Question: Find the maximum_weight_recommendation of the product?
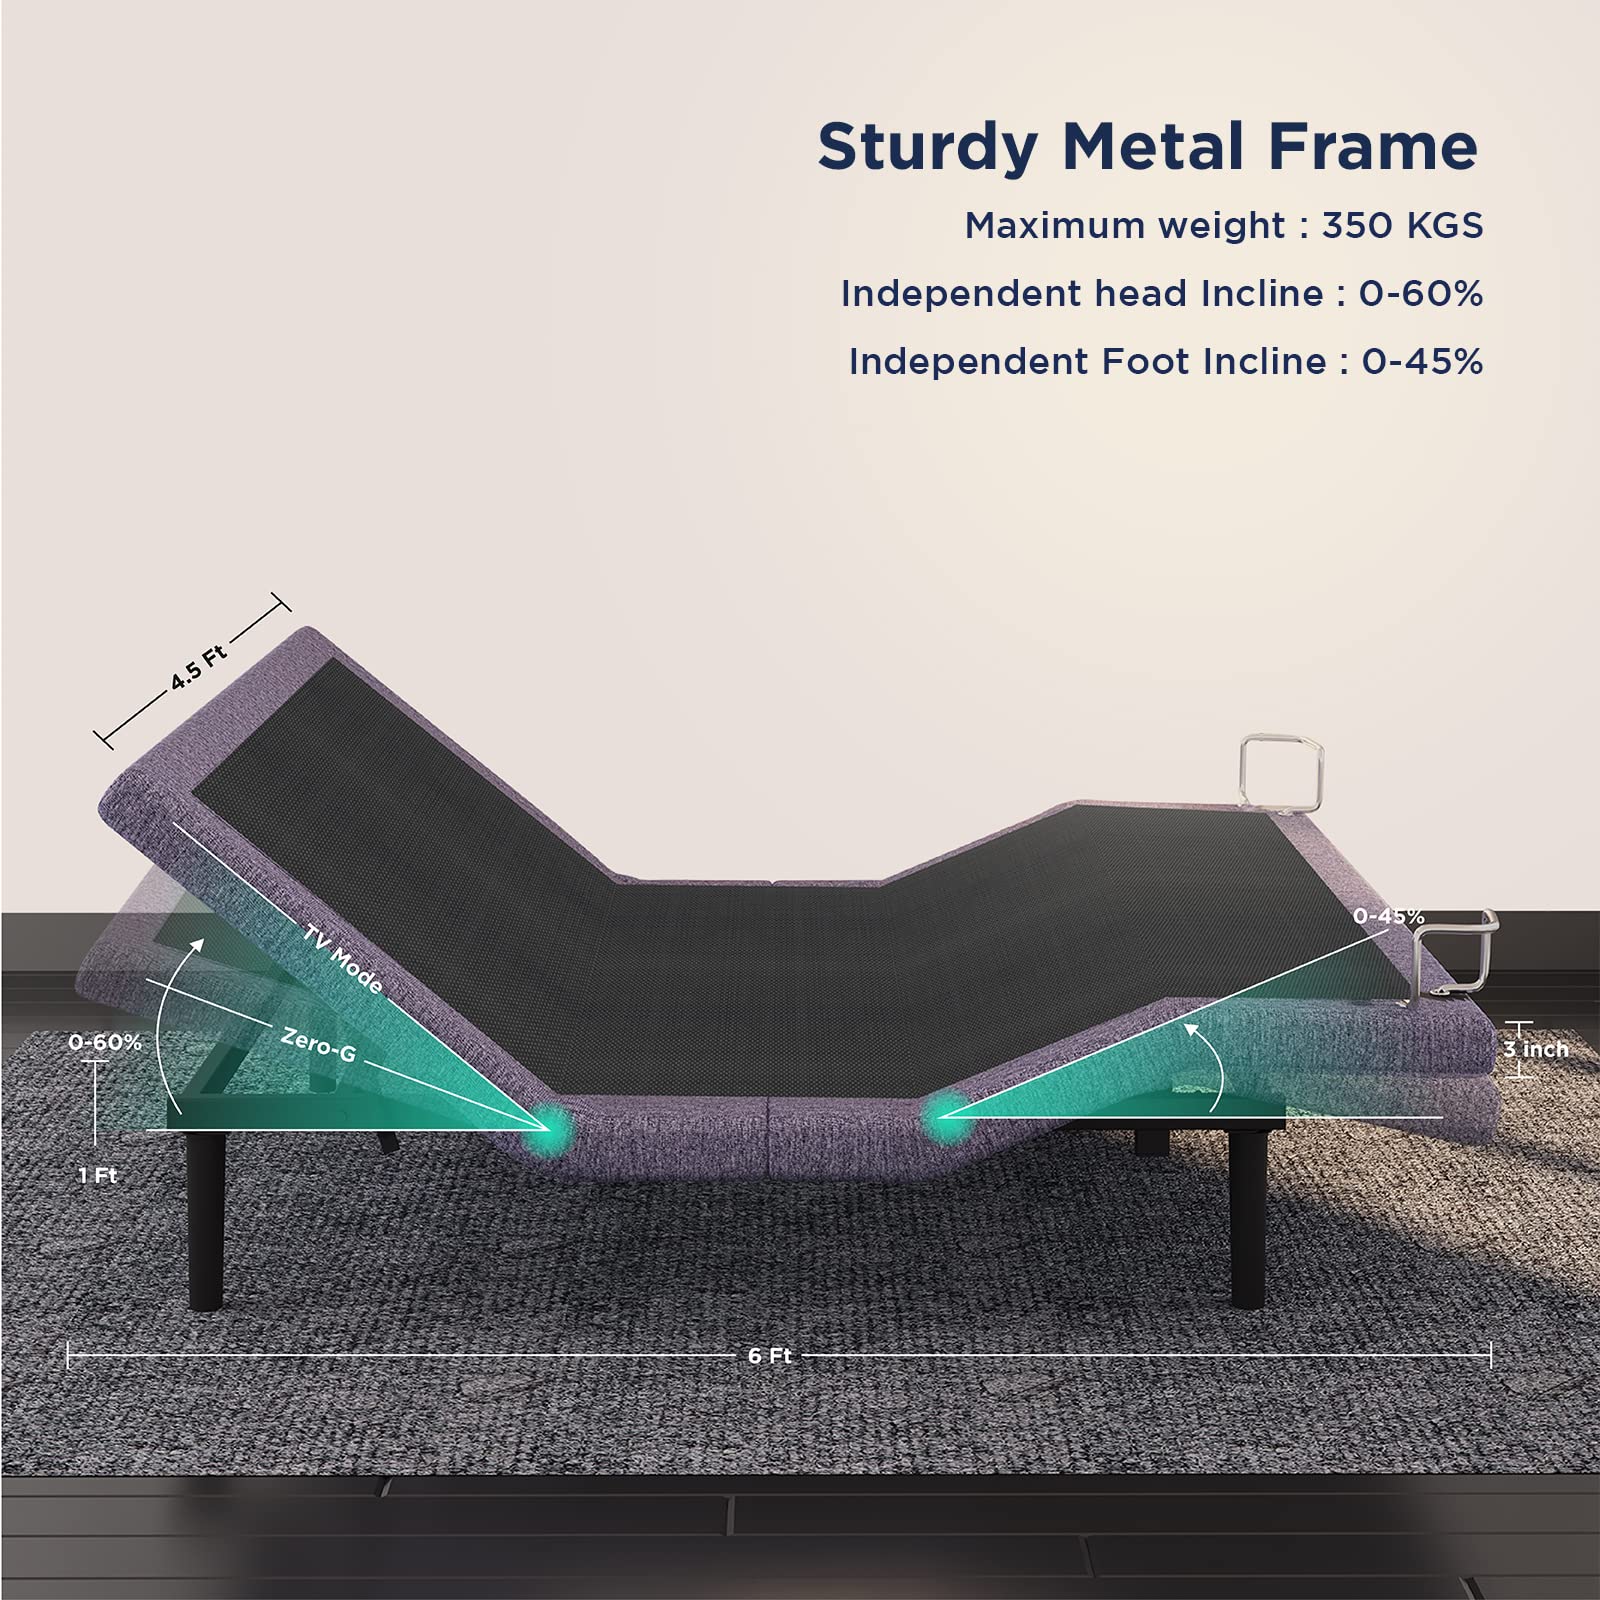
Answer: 350 kilogram